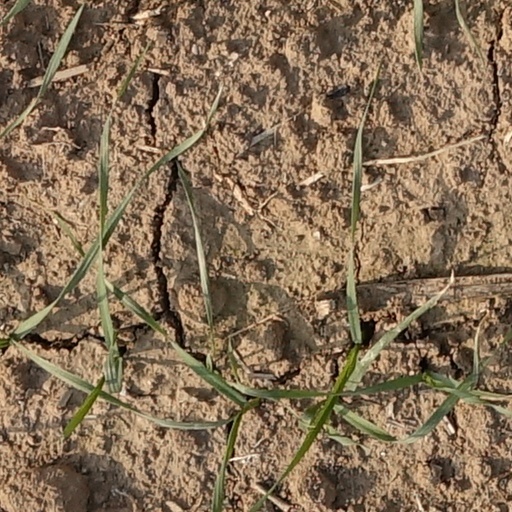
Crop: wheat